Jesus and the Disinherited

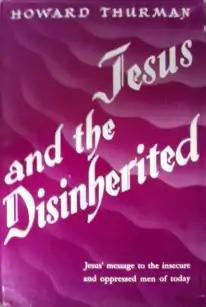
First edition

Jesus and the Disinherited is a 1949 book by African-American minister, theologian, and civil rights leader Howard Thurman.